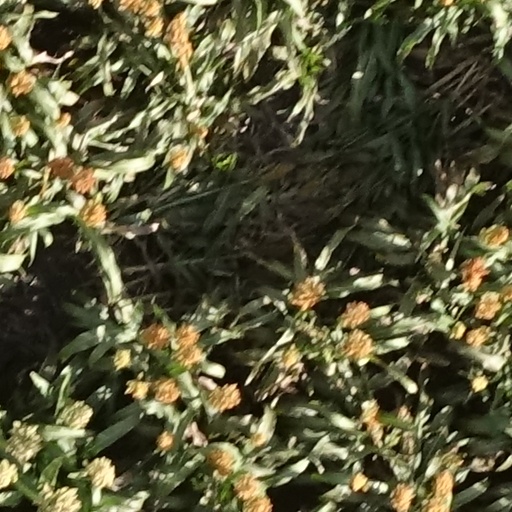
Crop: sorghum